Fluvanna Correctional Center for Women

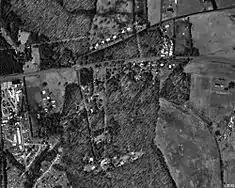
Future site in Fluvanna County, just to the south of U.S. Route 250 in 1994, four years before the prison was opened.

Fluvanna County became a candidate for a new women's prison after the Board of Supervisors of Bedford County rejected a 1992 proposal by the Virginia Department of Corrections for a new 600-inmate facility in Lynchburg, Virginia that would have created between 250 and 300 jobs. Construction began on in Fluvanna along U.S. Route 250 in January 1996, with initial plans to open by August 1997.